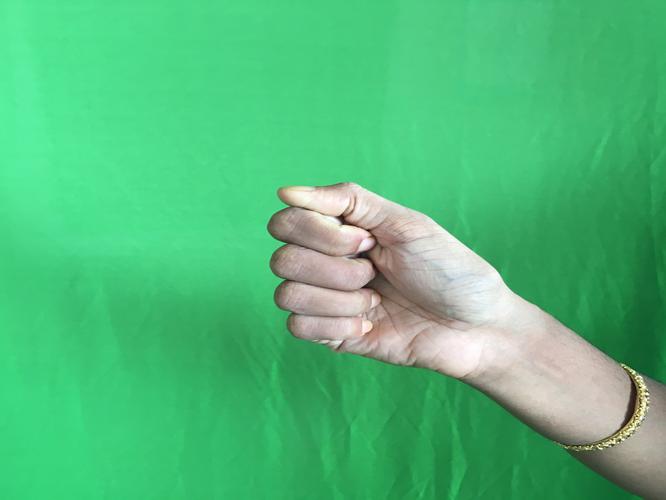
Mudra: Mushti
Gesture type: single_hand